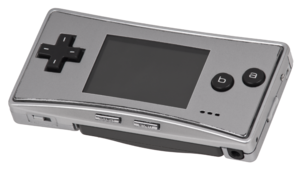
La Game Boy Micro ou GBM est une console portable développée et fabriquée par Nintendo. Elle est la troisième version redessinée de la Game Boy Advance, la dernière console de la gamme Game Boy, et est commercialisée avec l'argument « puissante et taille de poche », plaçant l'accent sur sa finesse de conception. Selon le cadre Perrin Kaplan de chez Nintendo of America, son nom de code pendant le développement était Oxygen. La machine a aussi un nom de modèle « OXY-001 » sur le dos. Elle est sortie fin 2005 en Amérique du Nord, au Japon, en Chine, en Australie et en Europe pour un prix fixé de 99 euros, ou de 99 dollars.